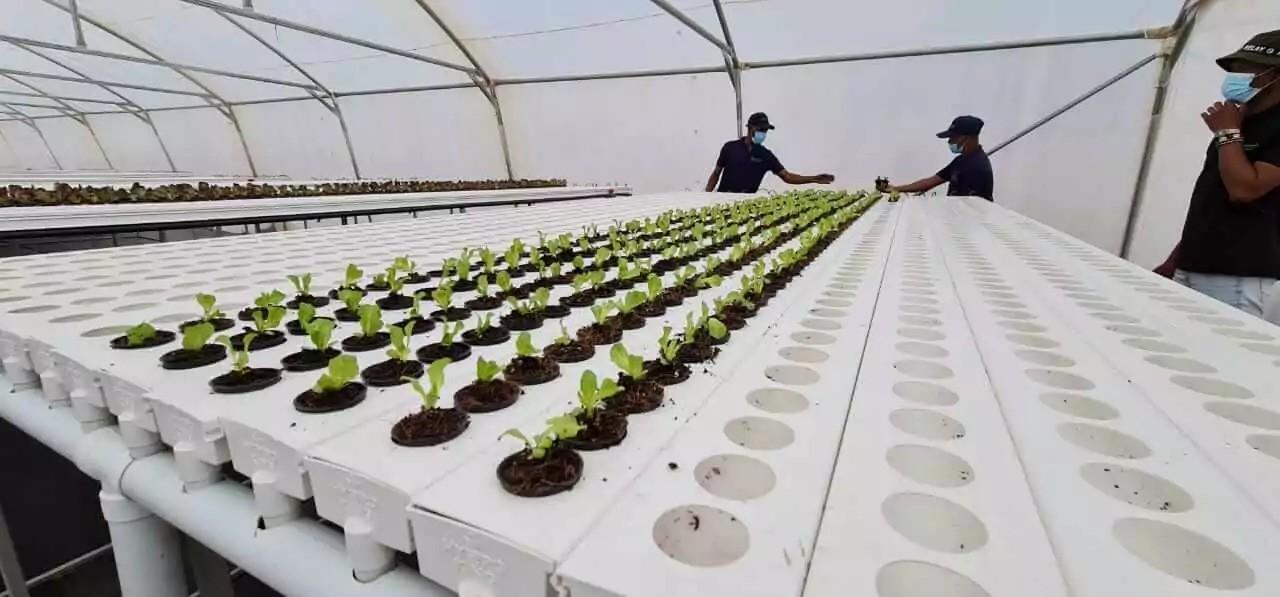
Shamba la kisasa lenye mfumo usiotumia udongo. Miche midogo ya kijani, imepandwa kwenye matuta meupe.  Watu wawili wapo wamevalia barakoa, wanashughulikia mimea. Jengo lote linafanana na chafu, mfumo huu unatumia maji kidogo.